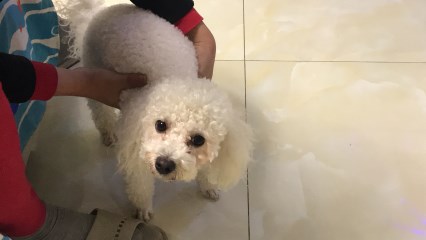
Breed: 3083-n000117-Bichon_Frise